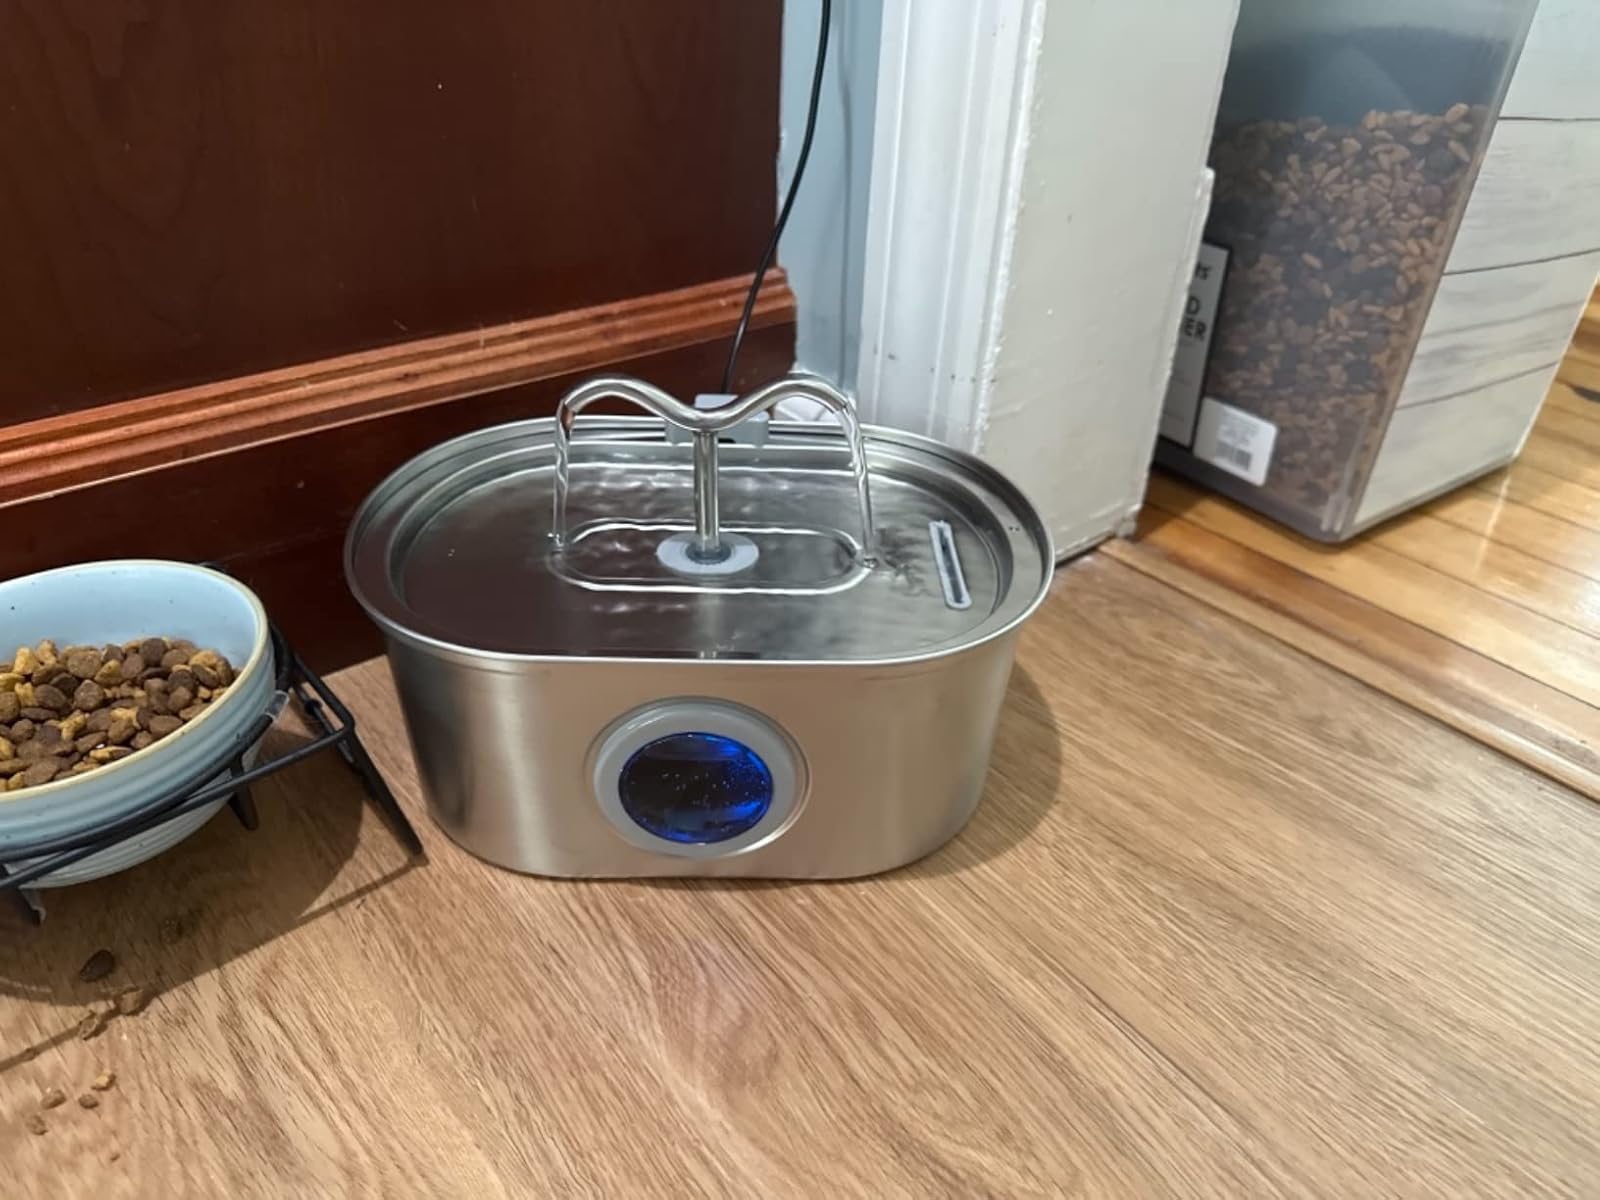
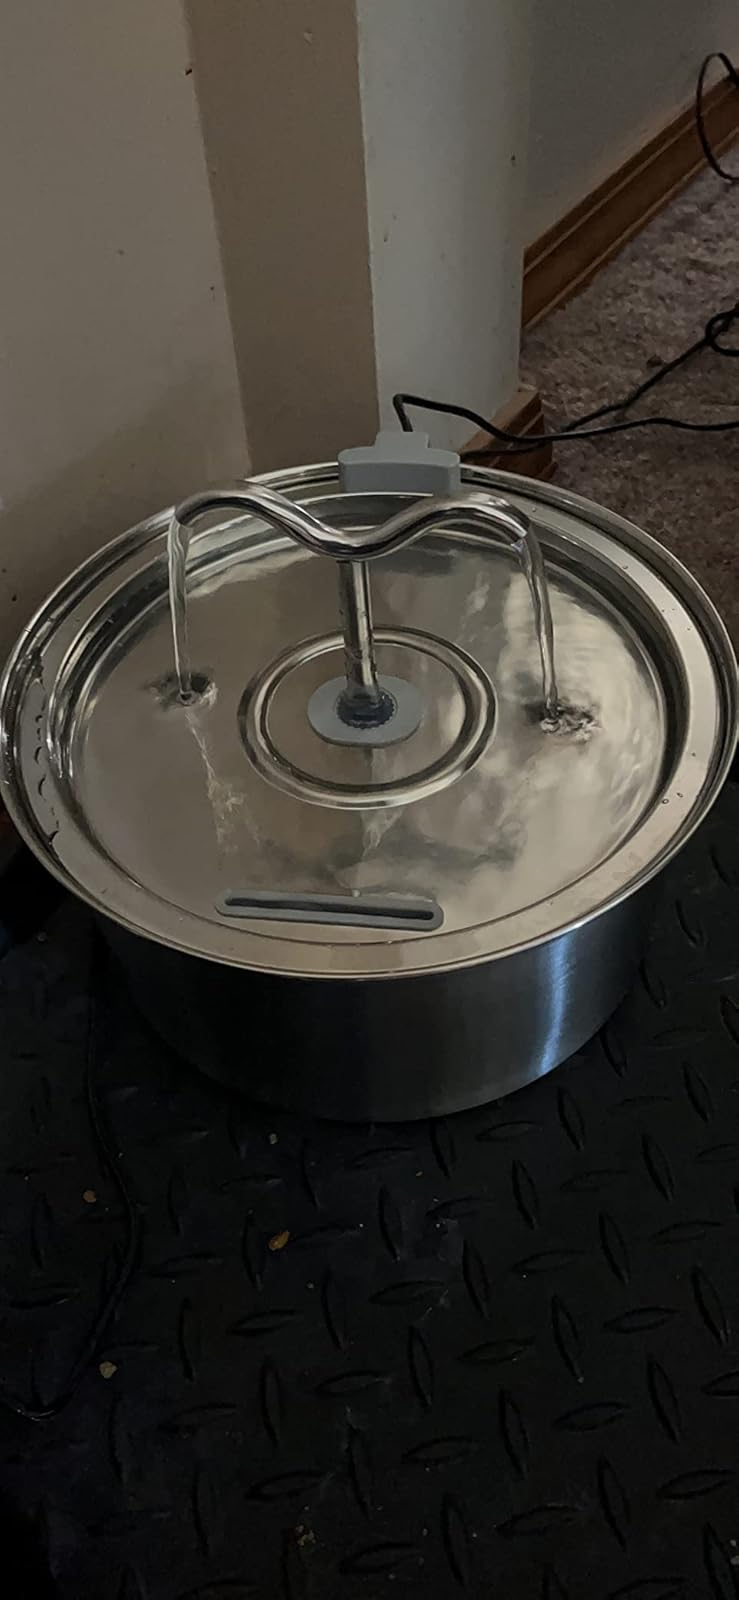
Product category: items_bowl
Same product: no